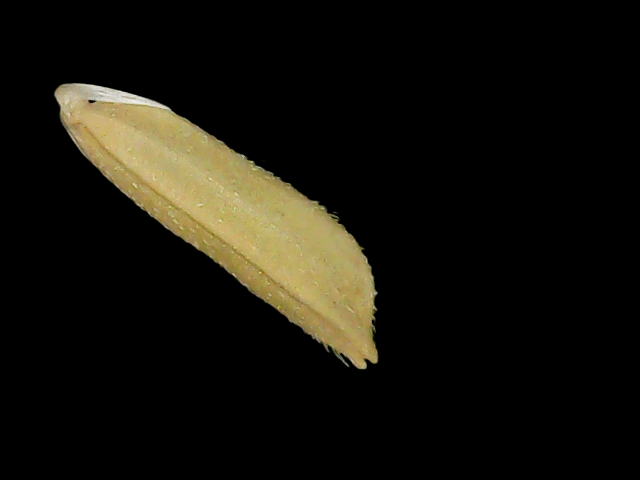
Rice variety: Bd75